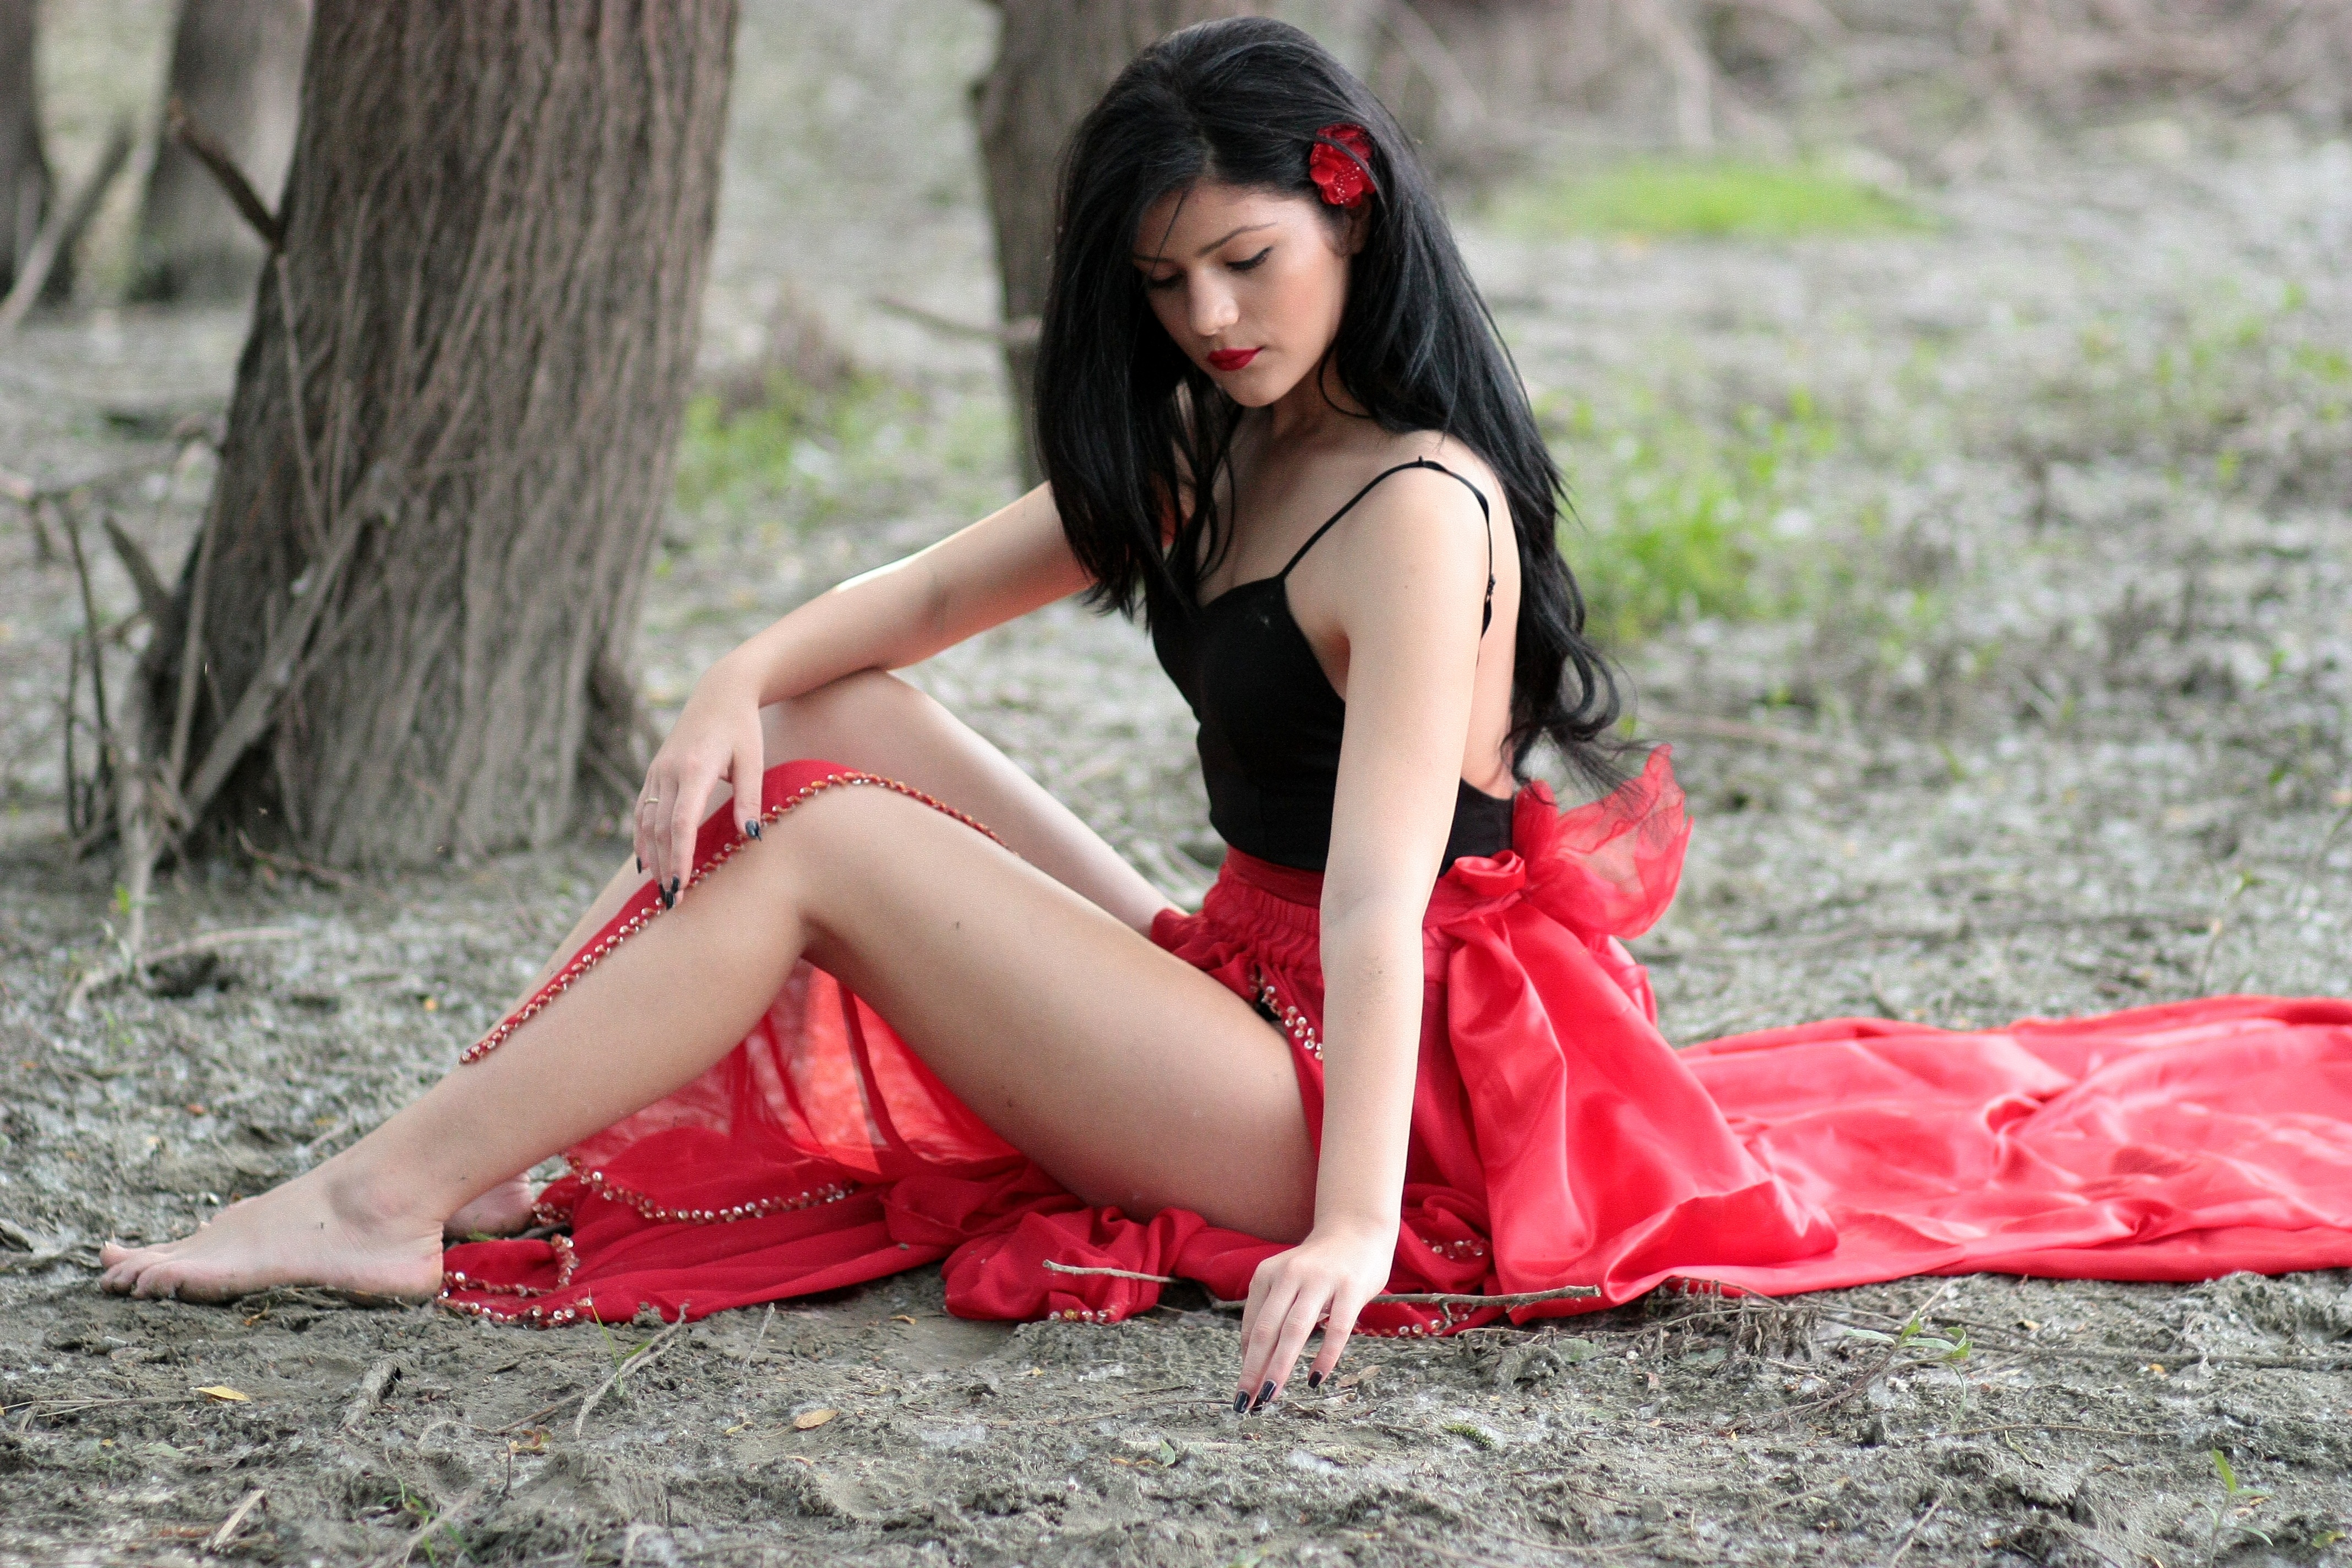
forest, person, girl, woman, hair, photography, trunk, leg, brunette, model, red, sitting, fashion, clothing, lady, hairstyle, long hair, human body, black hair, dress, thigh, beauty, abdomen, photo shoot, brown hair, portrait photography, human positions, art model